Gibraltar Squadron

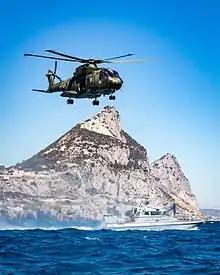
Merlin HC3 of 846 NAS with former HMS "Scimitar"

The Gibraltar Squadron is a unit of the British Royal Navy. It is the only seagoing Royal Naval unit based in Gibraltar, attached to British Forces Gibraltar. It currently includes two "Cutlass"-class fast patrol boats with a maximum speed of up to 41-knots. The squadron also uses three Pacific 24 rigid-hulled inflatable boats and deploys one diving support boat (DSB "Crabb", named for Royal Navy diver Lionel Crabb). The 2021 defence white paper indicated that henceforth, one River-class offshore patrol vessel, , would also be permanently based in Gibraltar for operations in the Mediterranean and in the Gulf of Guinea. As of 2023, 28 personnel were assigned to the squadron, along with additional personnel assigned to HMS "Trent".